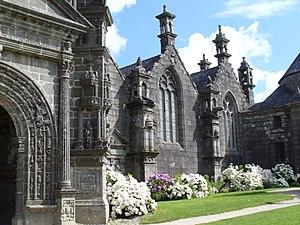
Guimiliau [gimiljo] est une commune du département du Finistère, dans la région Bretagne, en France.